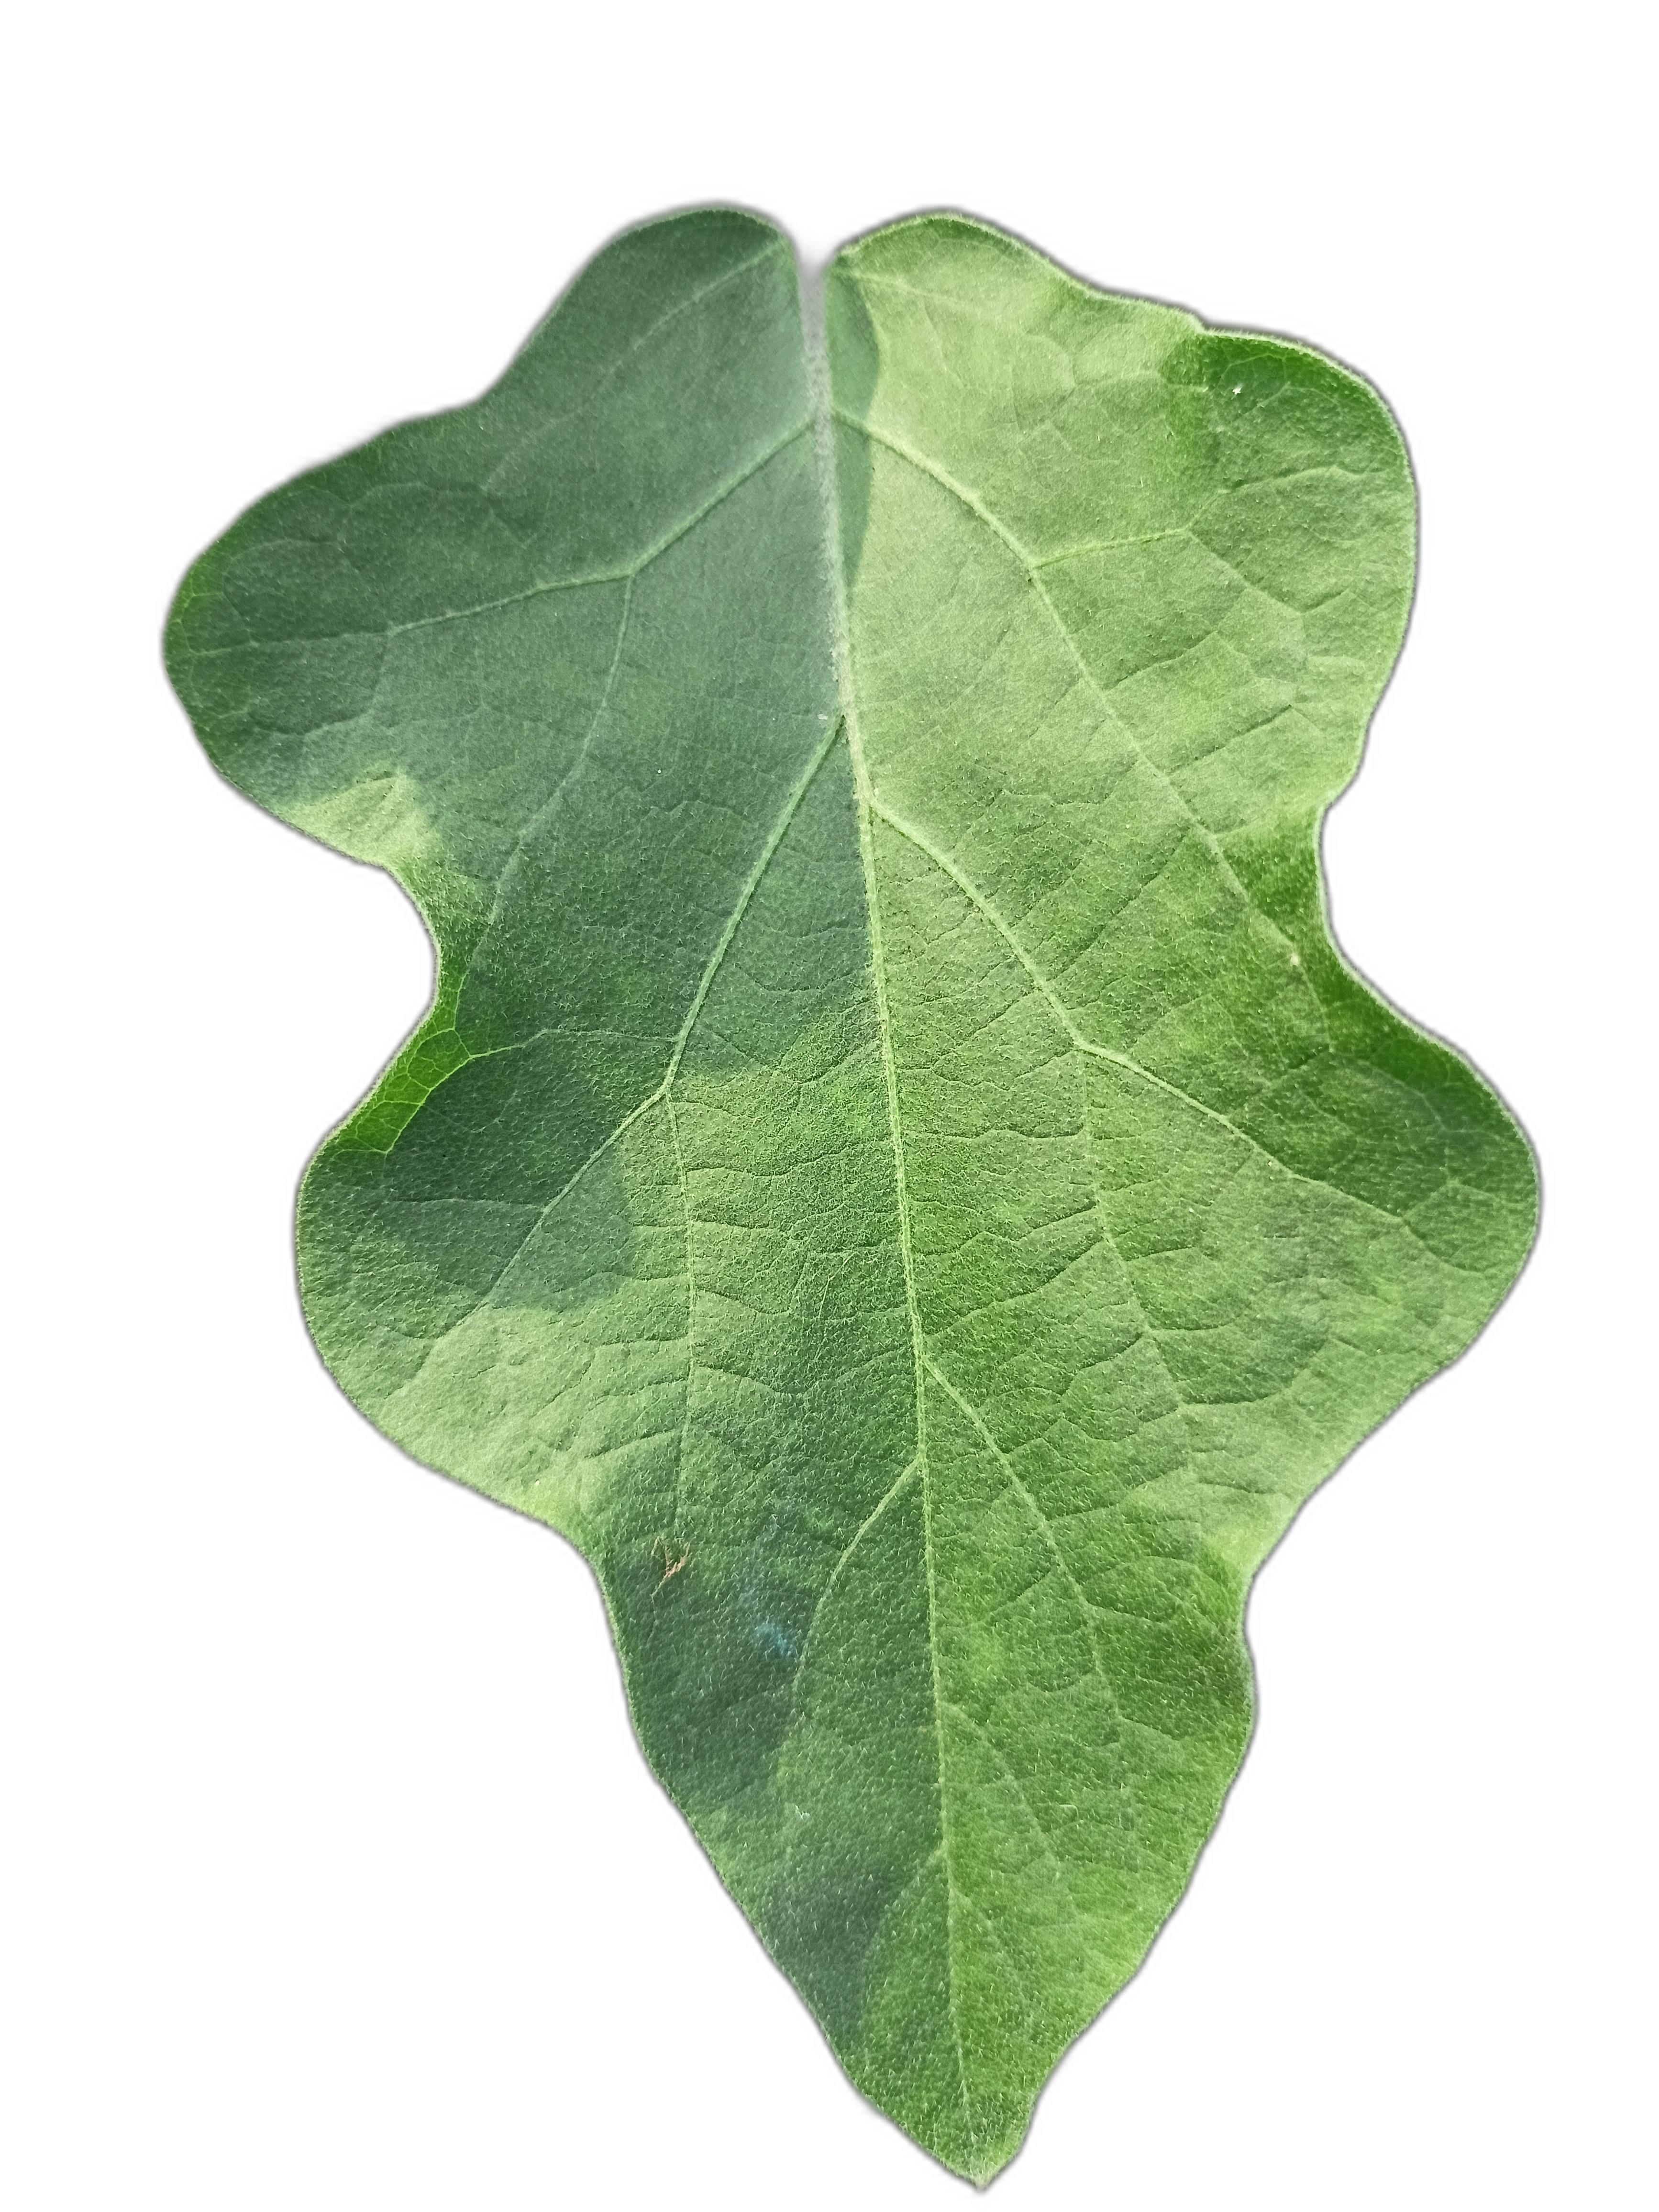
Label: Healthy Leaf